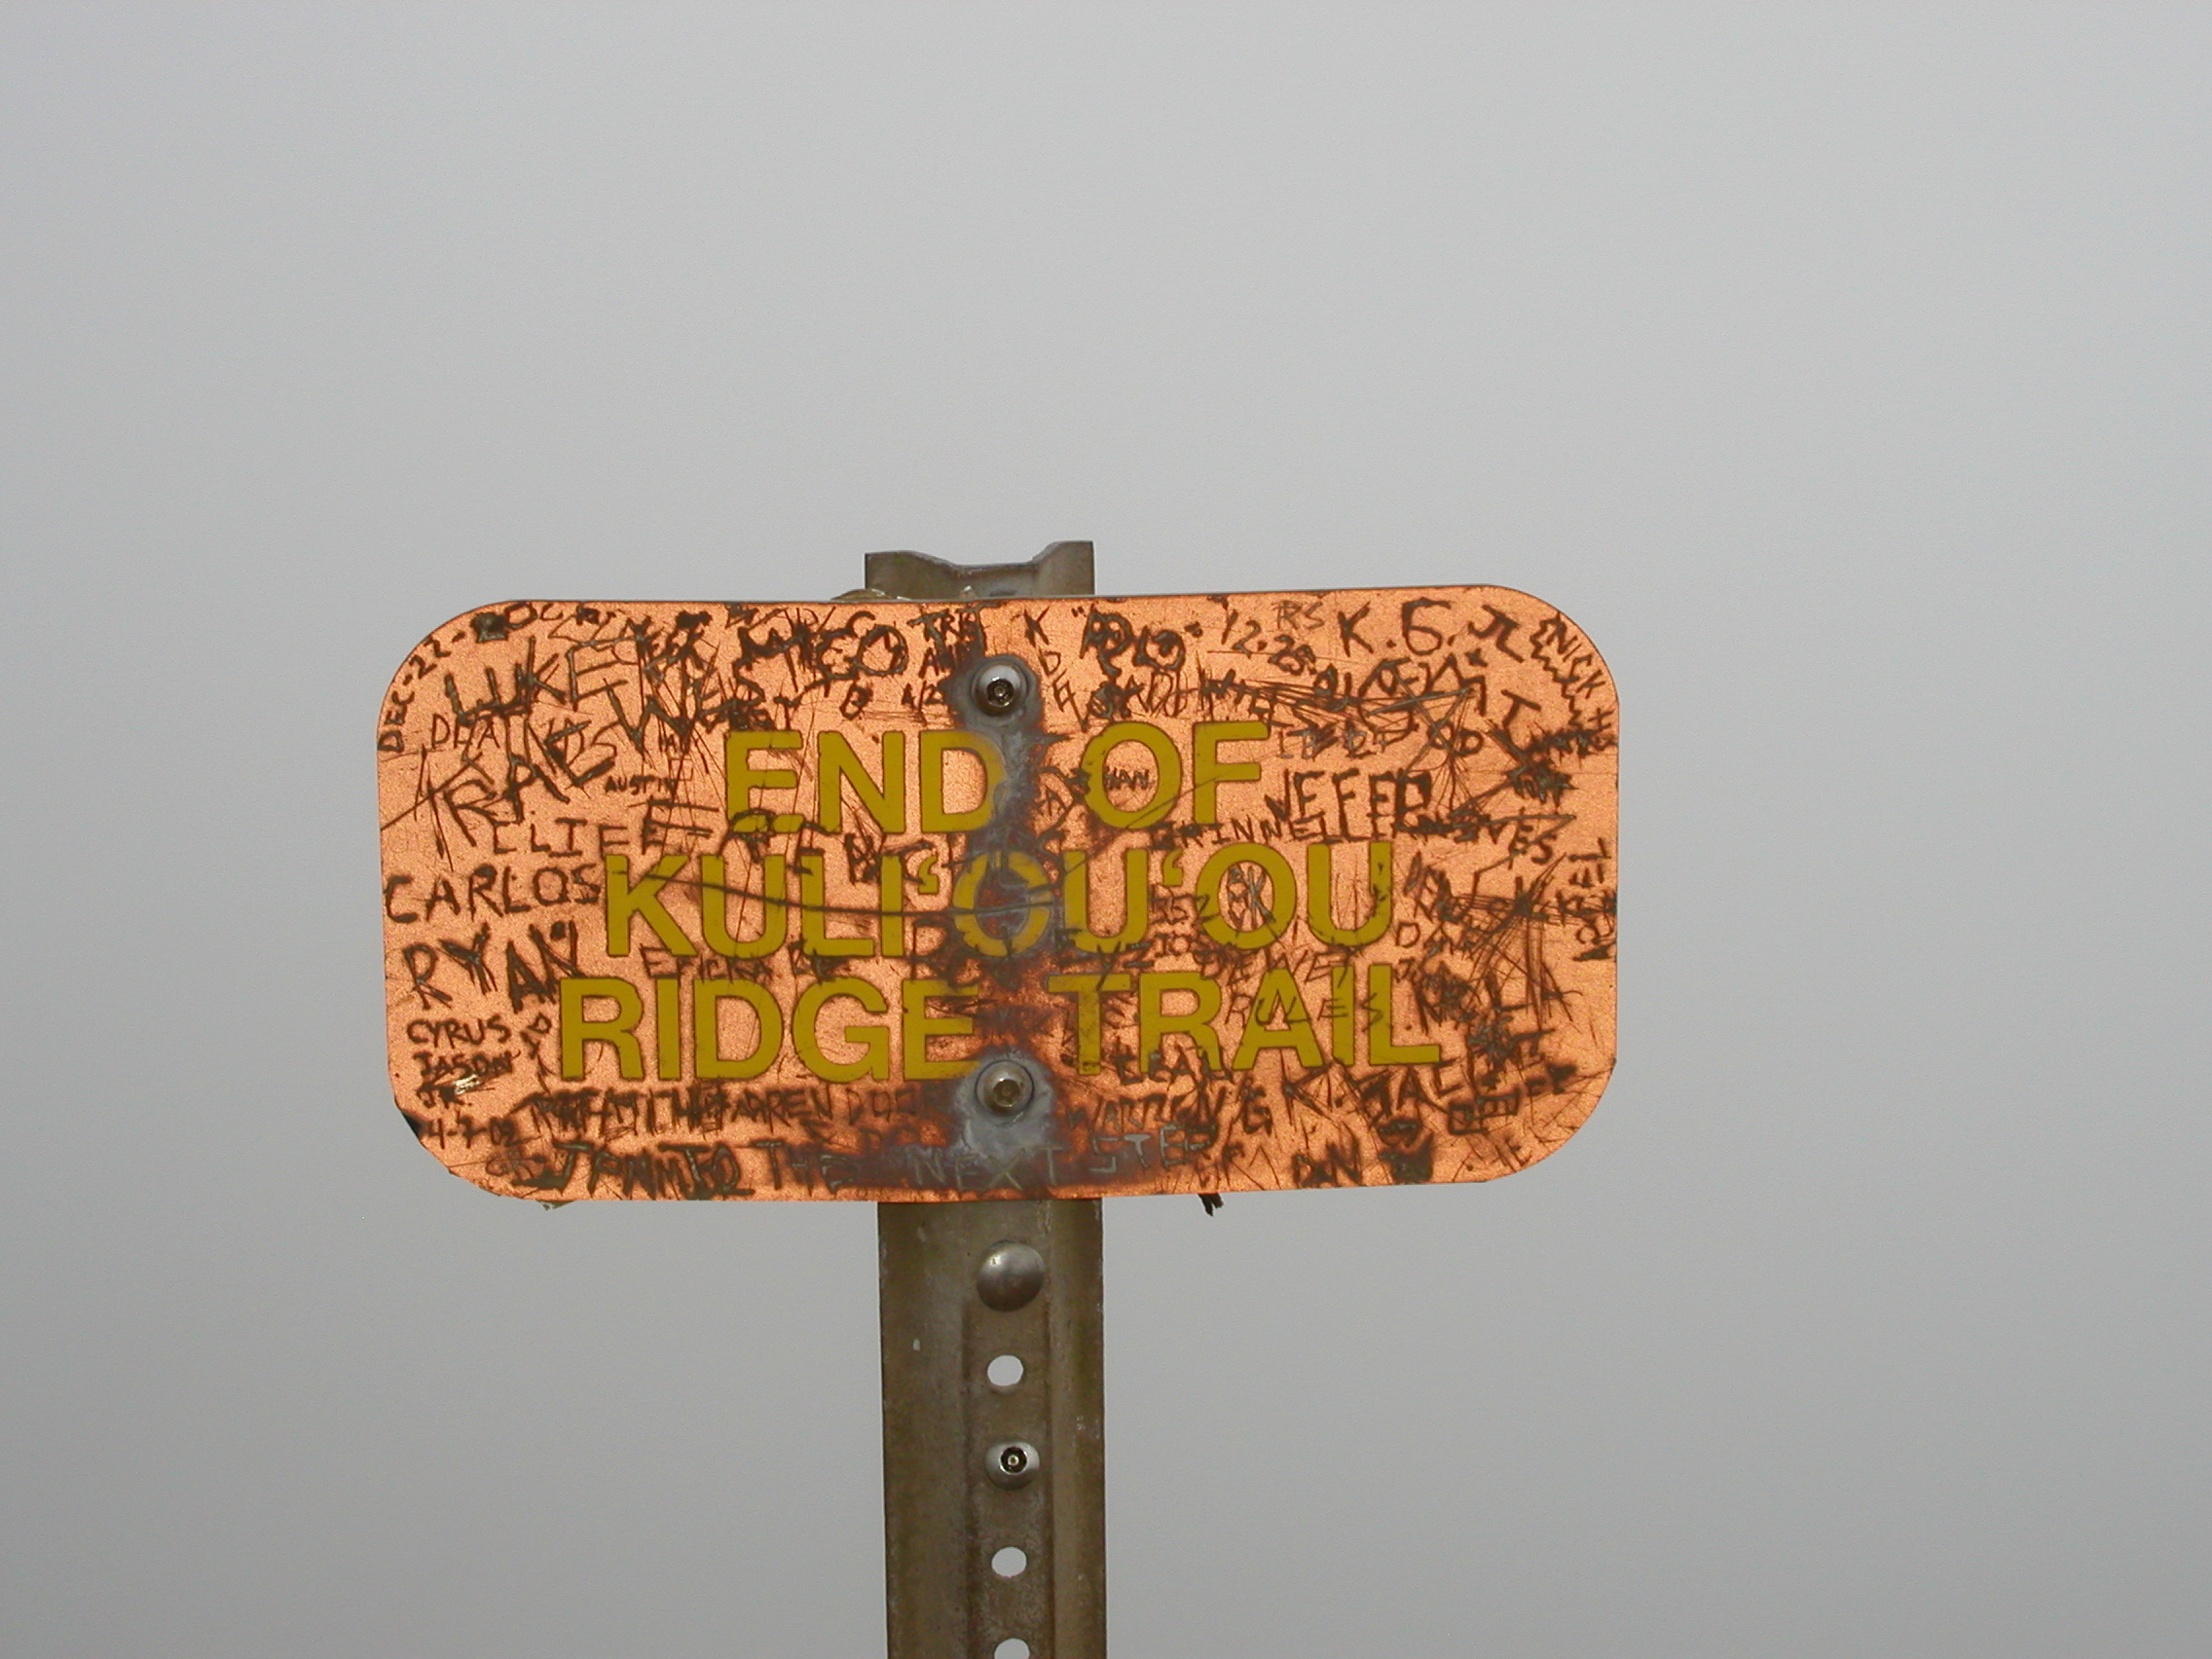
wood, hawaii, lighting, light fixture, oahu, kuliouou